Question: Please indicate a possible affordance area of the bowl that can be used for holding
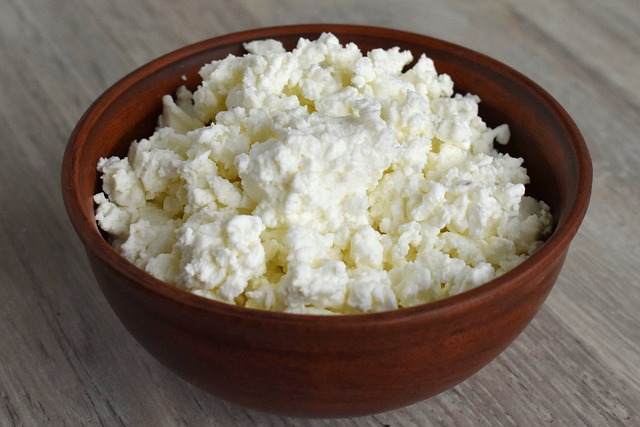
Answer: [59, 25.5, 588, 328.5]